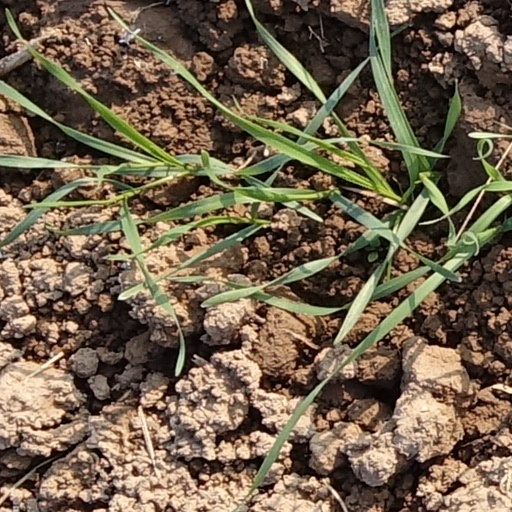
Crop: wheat